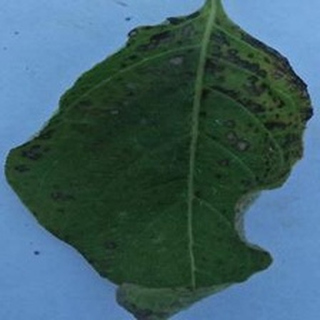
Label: potato_early_blight